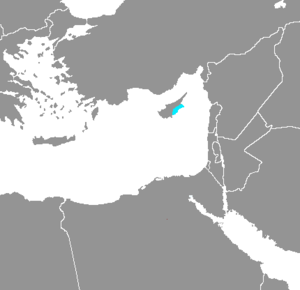
L’arabe chypriote maronite, aussi appelé arabe chypriote, arabe maronite ou arabe de Kormakiti, est une variété de la langue arabe parlée par dans la communauté maronite de Chypre. Elle était anciennement utilisée à Kormakitis, mais en 1974 à la suite des violences inter-ethniques entre Grecs et Turcs la majorité de sa population a été déplacée et s’est éparpillée dans le sud de l’île, provoquant le déclin de la langue.